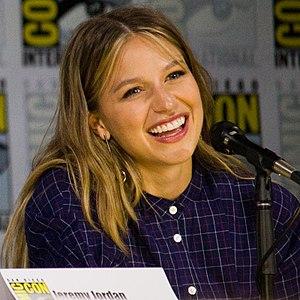
Melissa Marie Benoist Wood est une actrice et chanteuse américaine née le 4 octobre 1988 à Houston, au Texas. Elle est surtout connue pour son rôle de Marley Rose dans la série télévisée Glee, et depuis 2015 pour prêter ses traits à Supergirl, sous le nom de Kara Zor-EL dans la série du même nom.